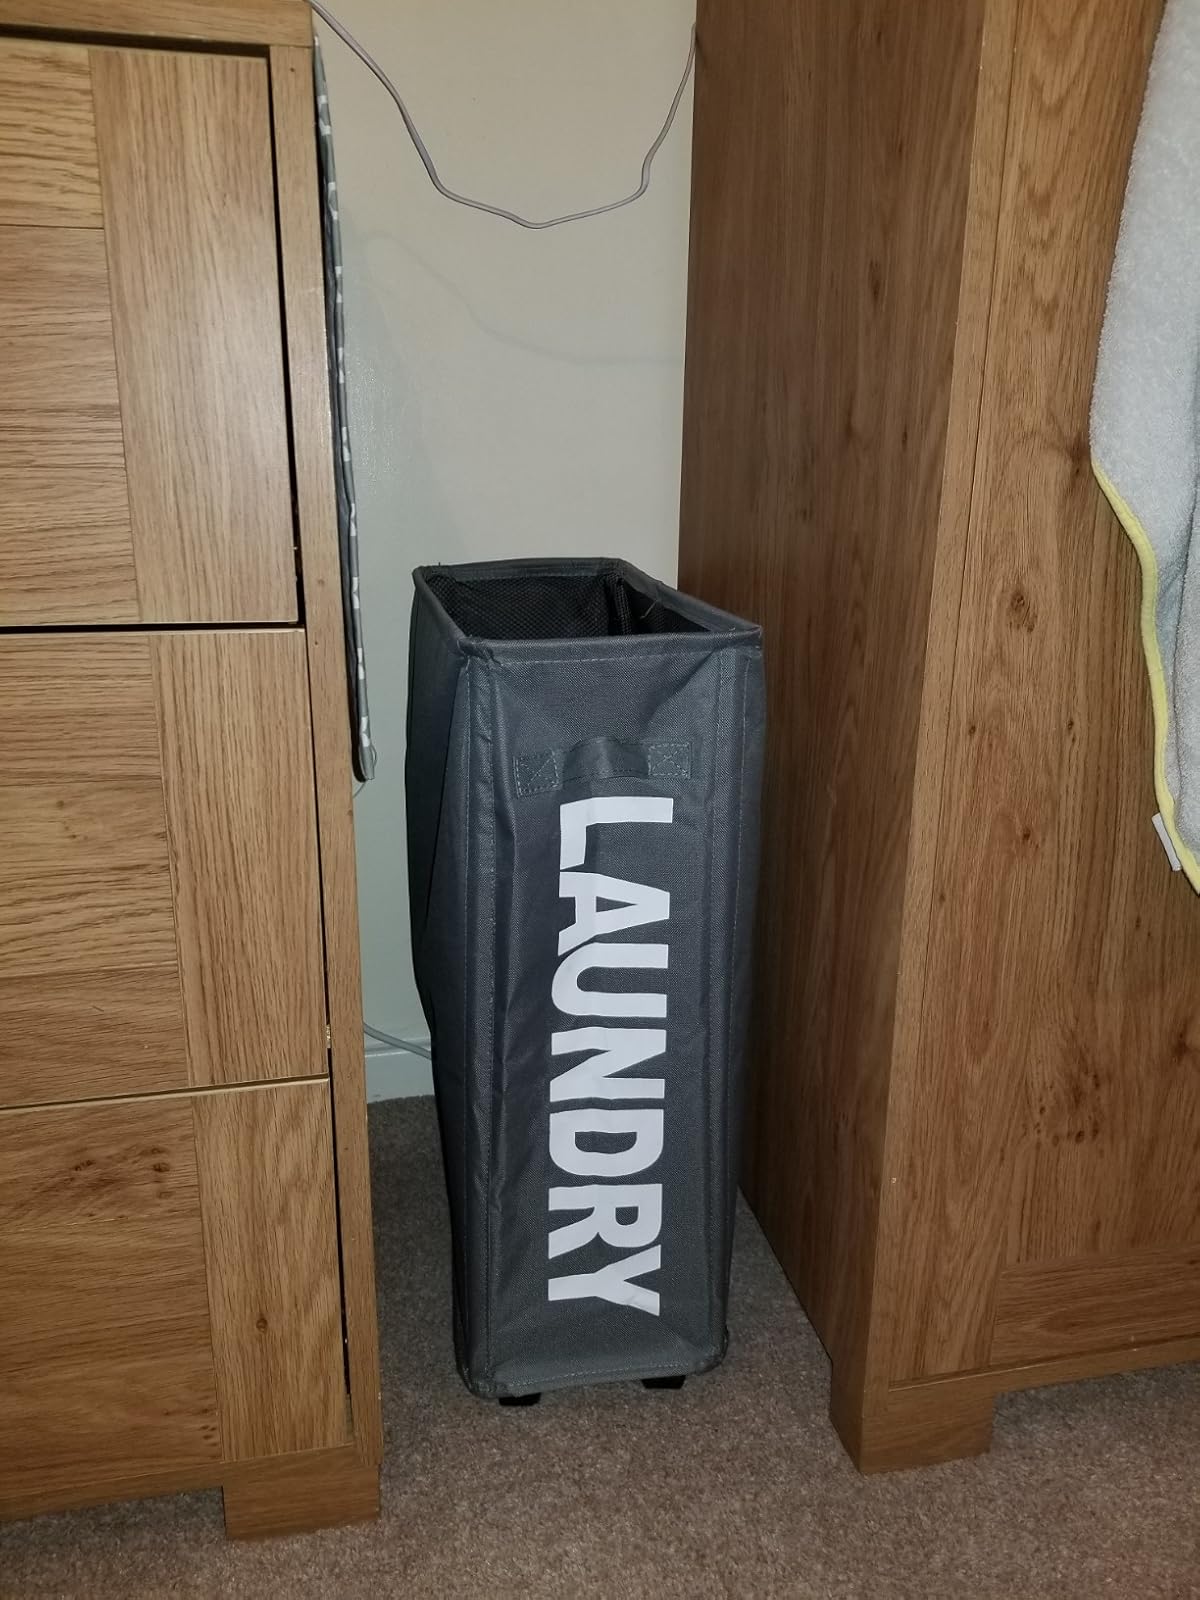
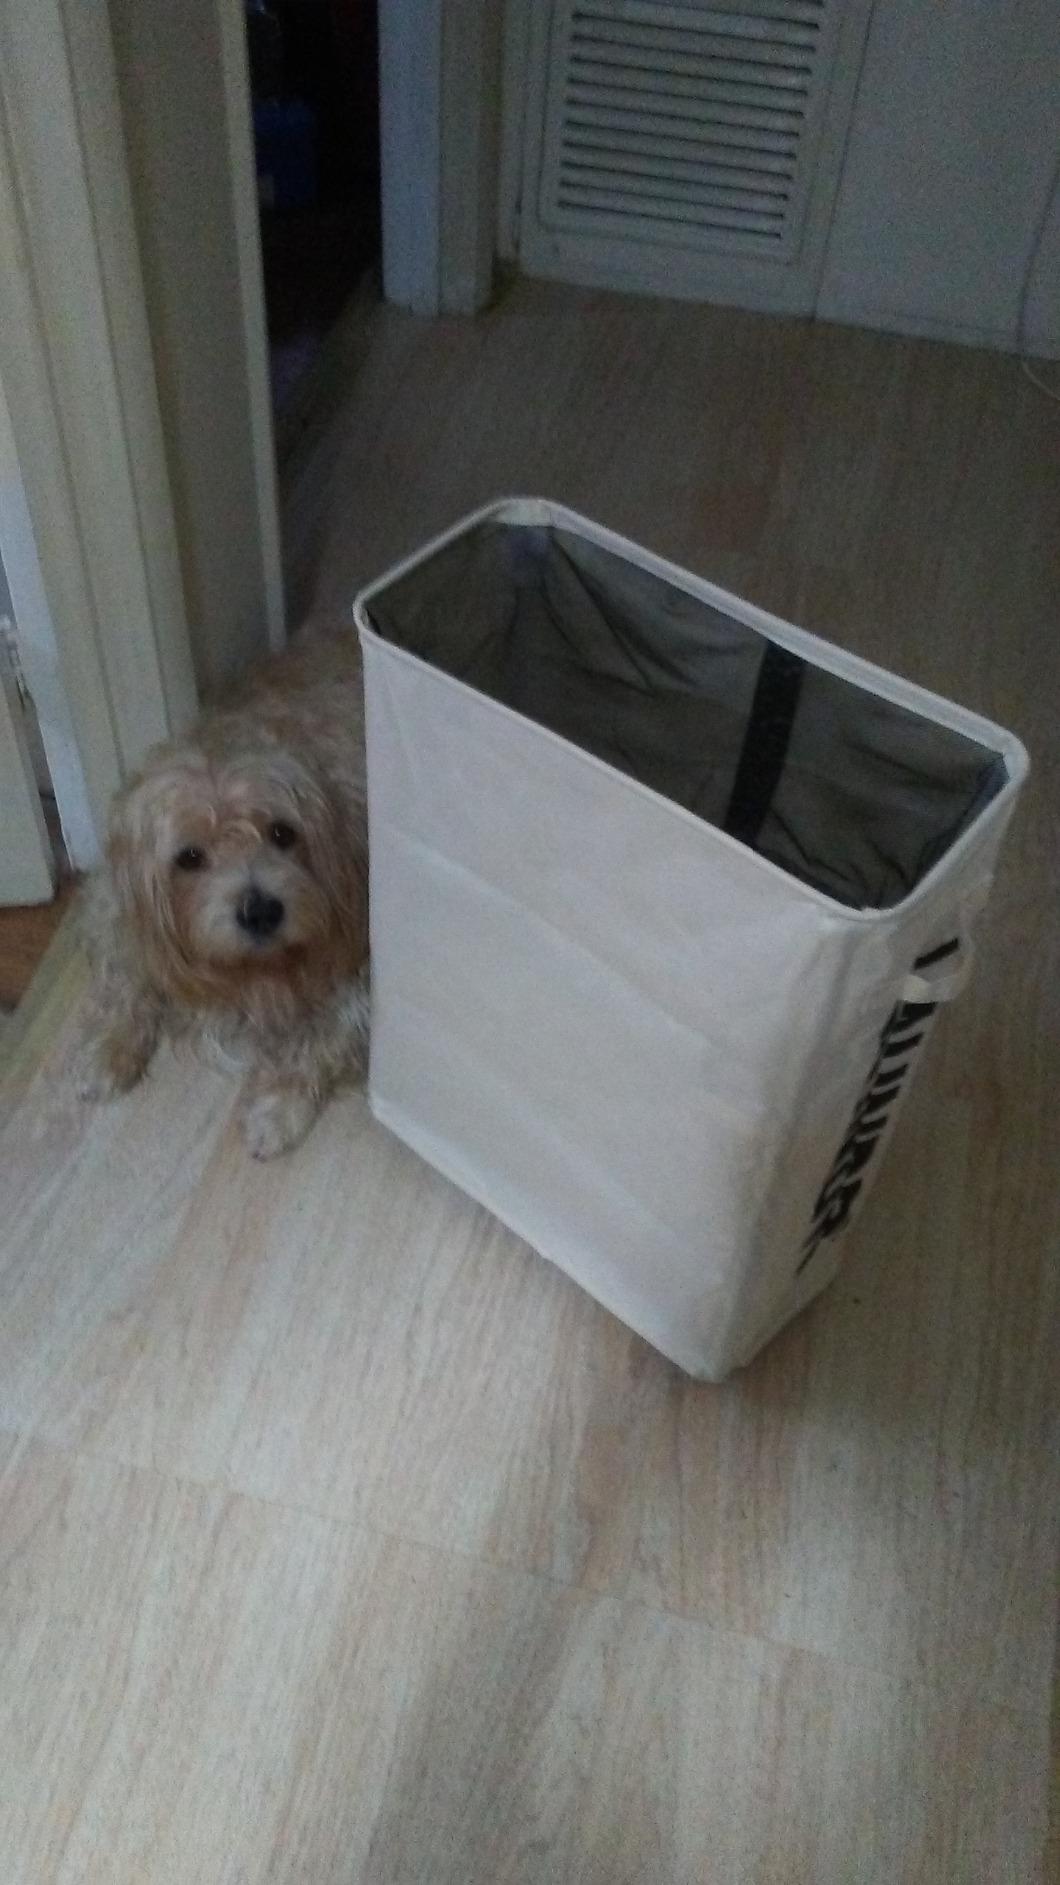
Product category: items_hamper
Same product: no